WKOX (AM)

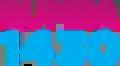
Logo as "Rumba 1430", from February 2018 through August 2020.

On November 1, 2017, iHeartMedia disclosed that it was selling WKOX to comply with Federal Communications Commission (FCC) ownership limits following its proposed acquisition of WBZ, WRKO, WKAF, and WZLX. The move followed the merger of CBS Radio and Entercom, with both companies needing to divest stations to different owners to meet ownership limits and revenue concentration limits set by the FCC and the Department of Justice. The divestment into the trust was completed on December 19. On March 1, 2018, iHeartMedia moved the conservative talk format back to WXKS; WKOX then switched to a Spanish-language hit music format and revived the "" branding.